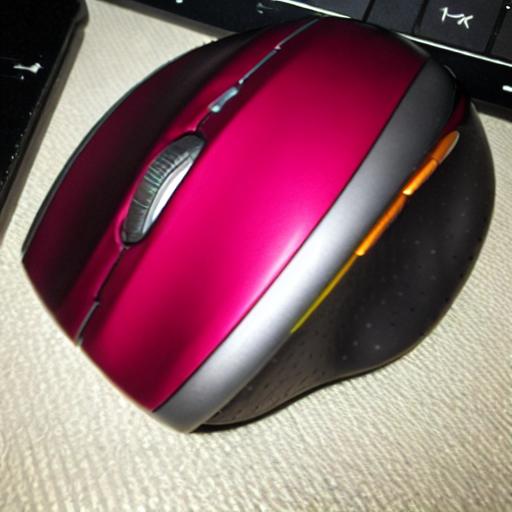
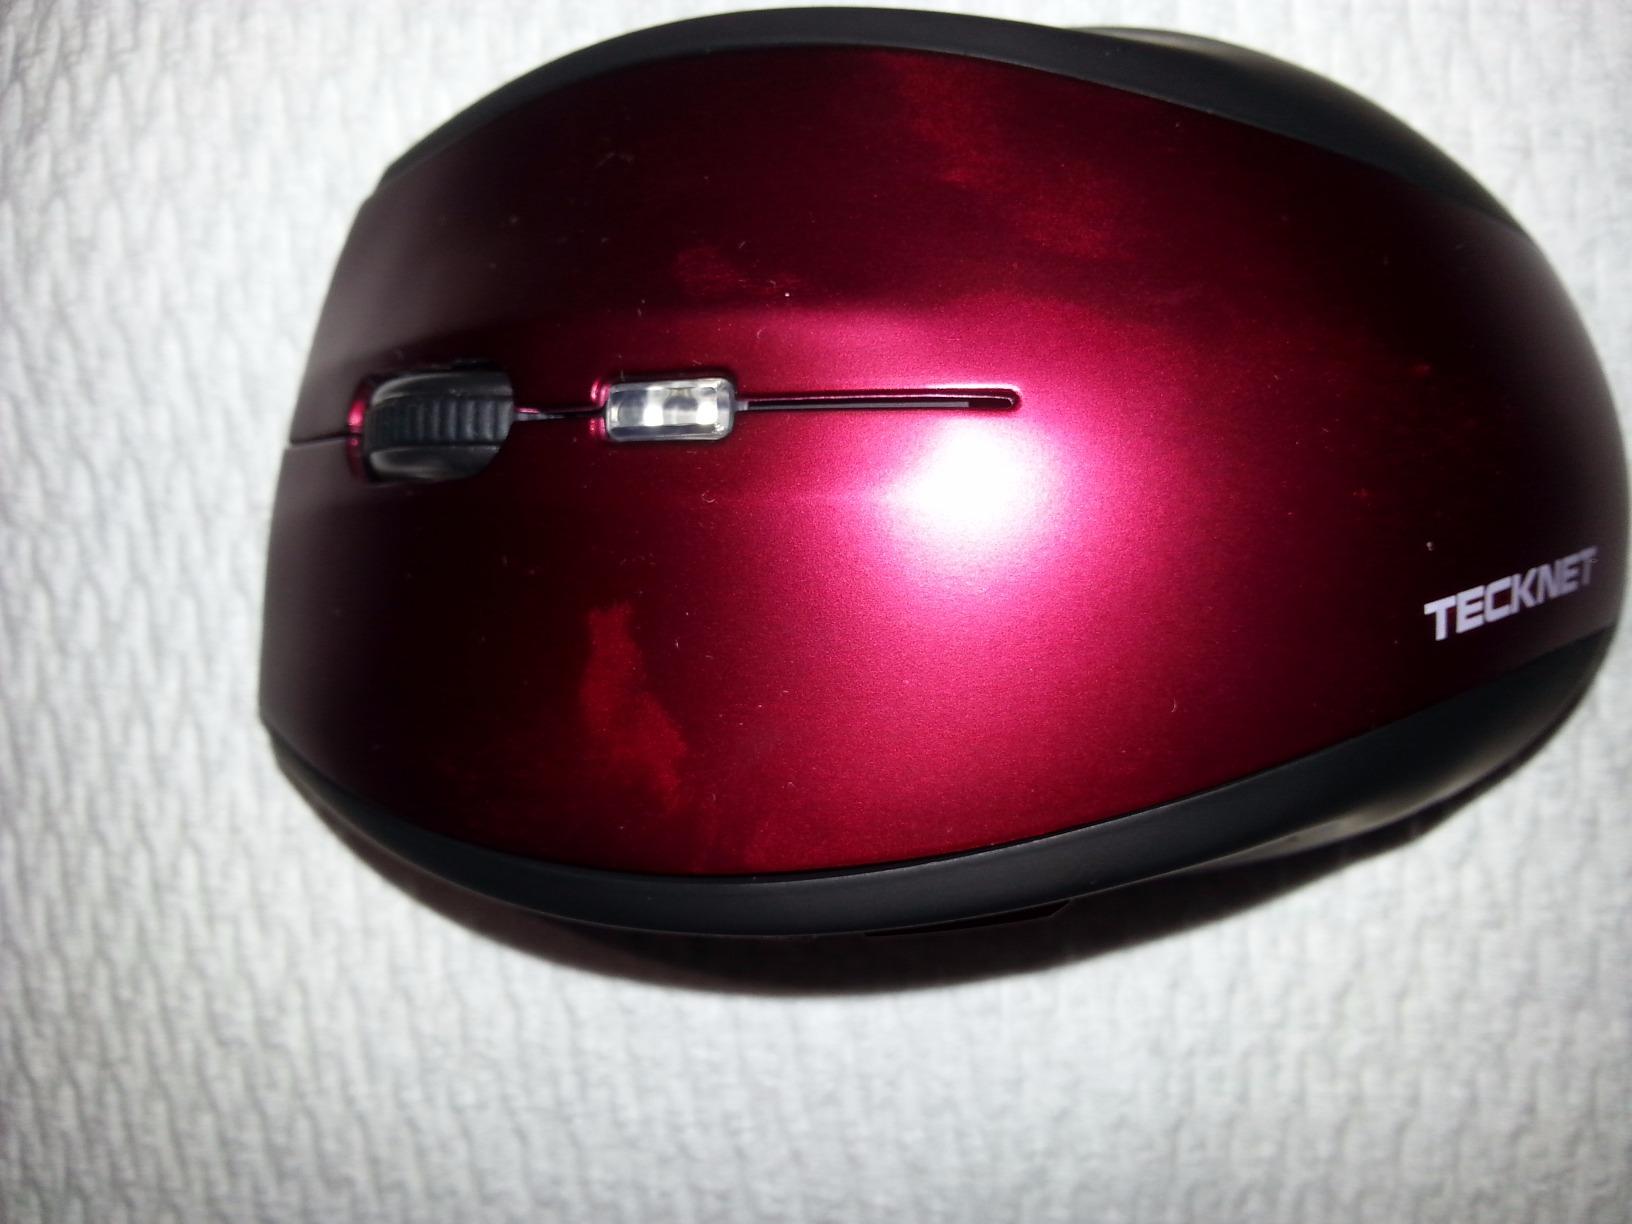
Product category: mouse
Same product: no